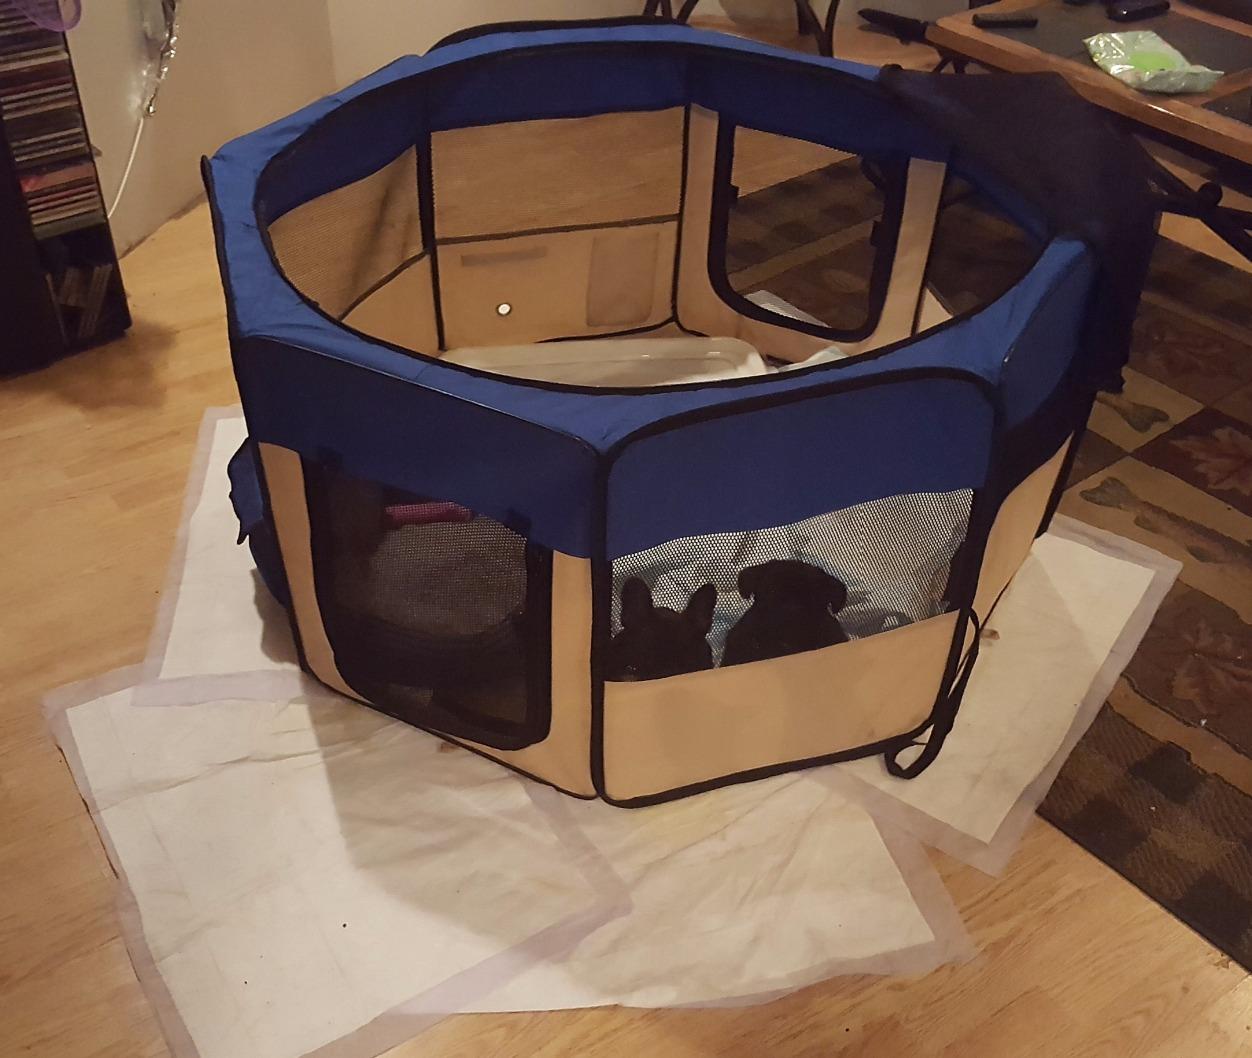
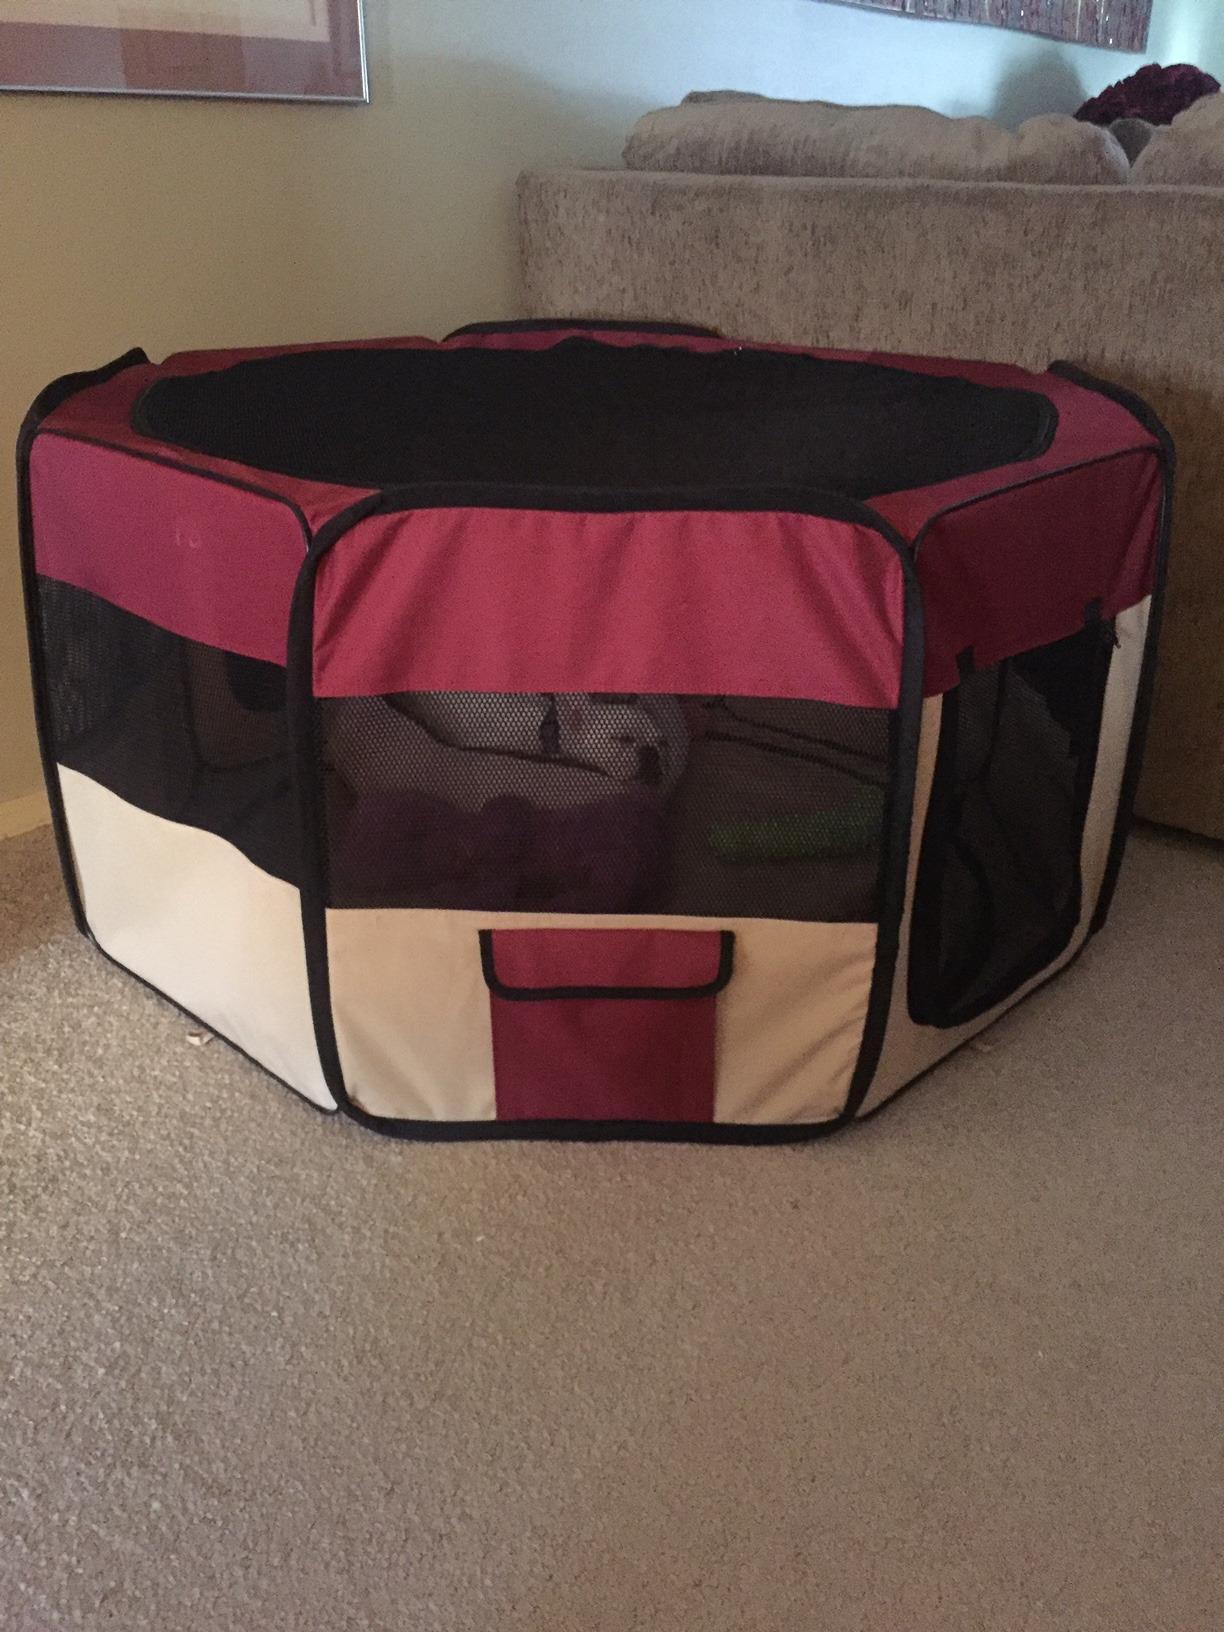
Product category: items_kennel
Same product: no